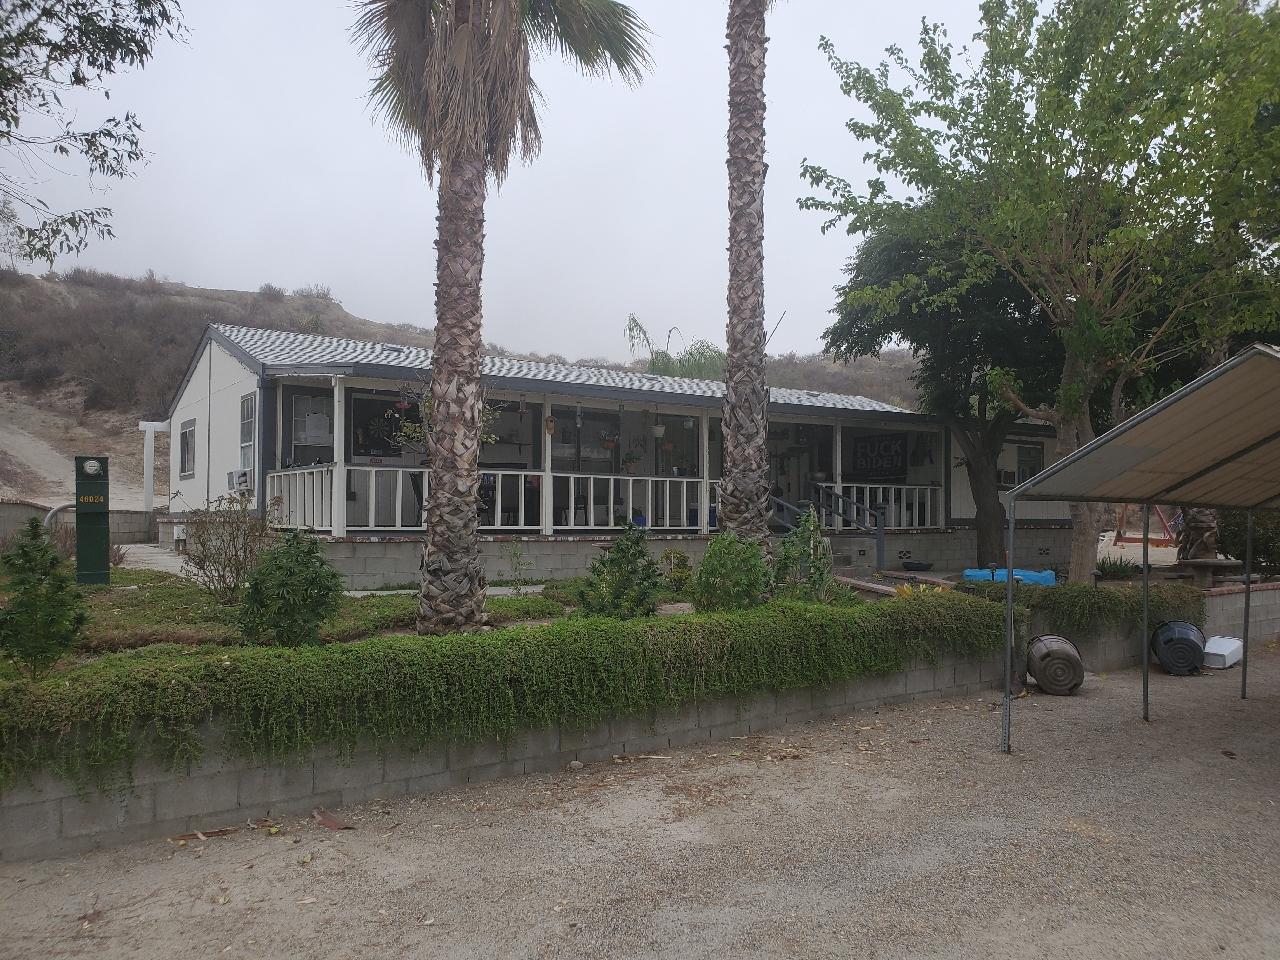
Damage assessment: no_damage